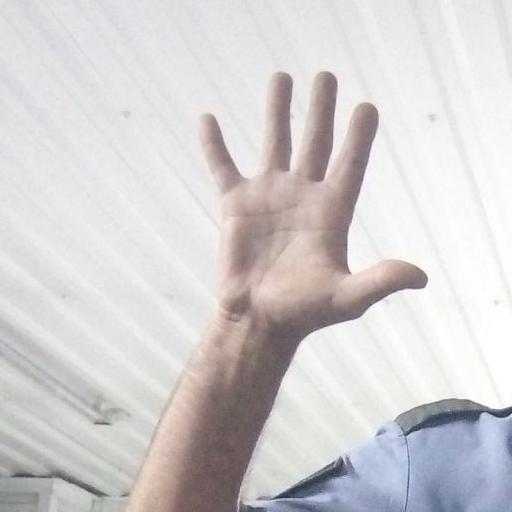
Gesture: palm